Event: Nepal Earthquake
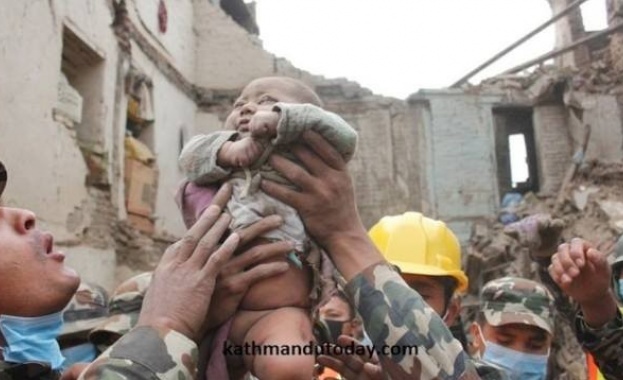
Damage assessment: damage